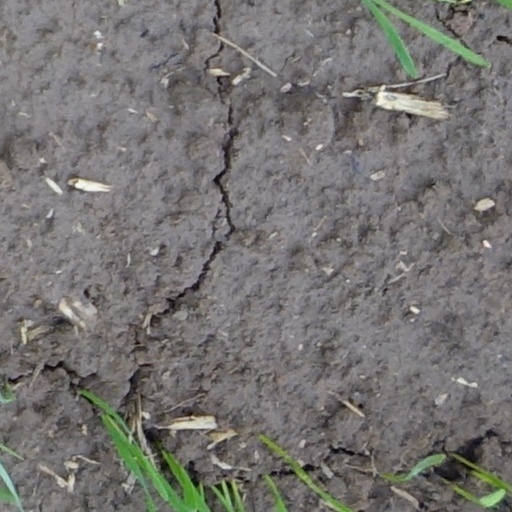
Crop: wheat